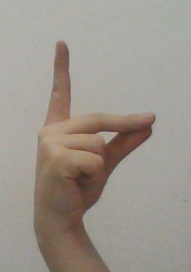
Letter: ta